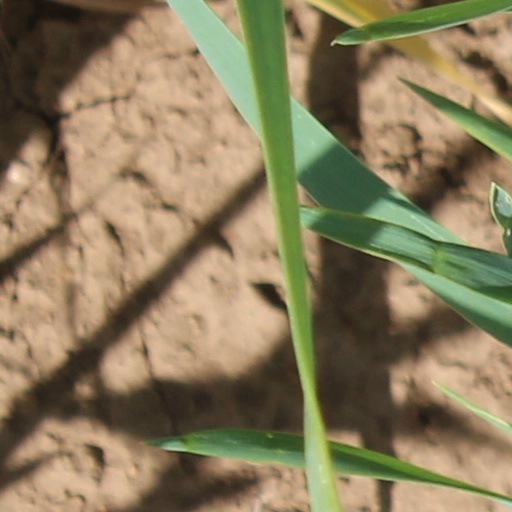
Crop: wheat